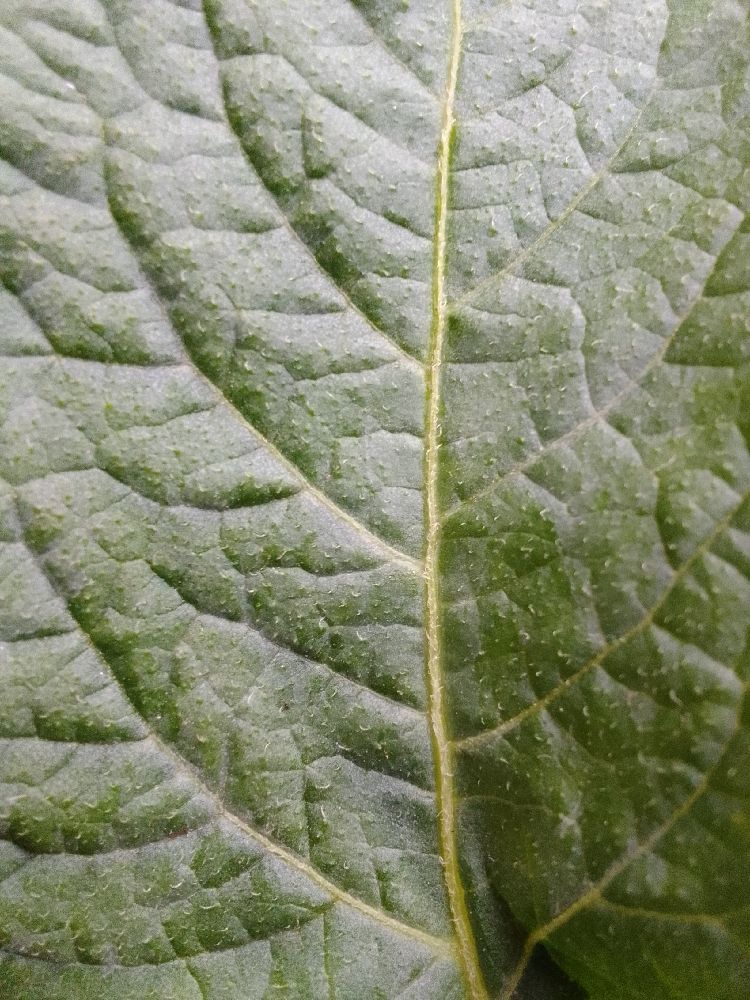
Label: Healthy